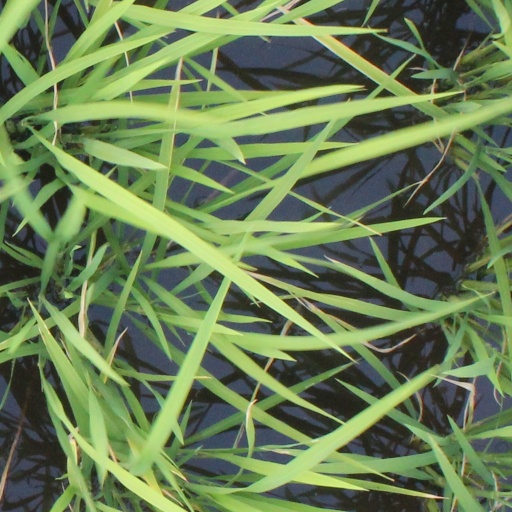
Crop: rice